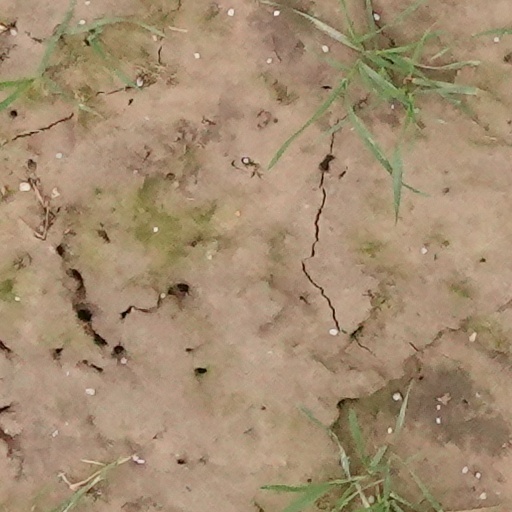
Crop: wheat